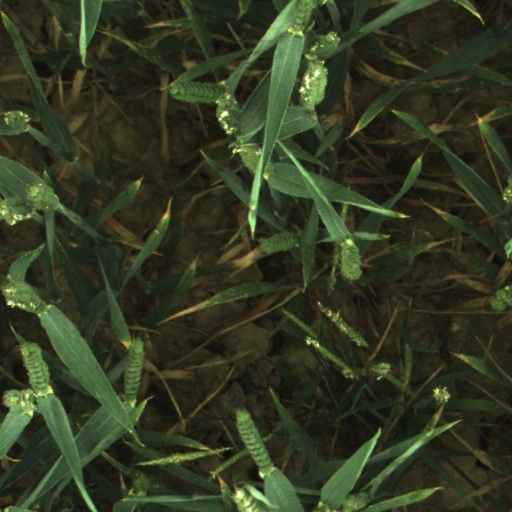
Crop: wheat